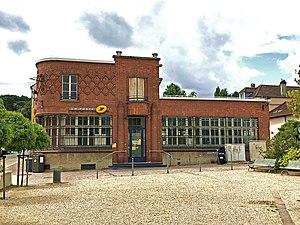
La Poste de Louveciennes
Louveciennes, anciennement appelé Luciennes, est une commune française située dans le département des Yvelines en région Île-de-France. Louveciennes appartient au canton du Chesnay.